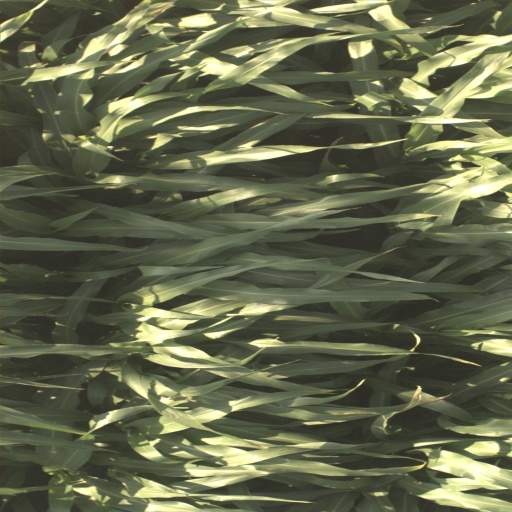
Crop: sorghum